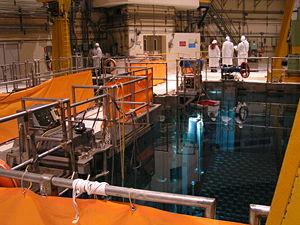
Une piscine de stockage du combustible usagé est un bassin d'entreposage provisoire de combustible nucléaire irradié ou destiné au rechargement d’un réacteur à l’arrêt.